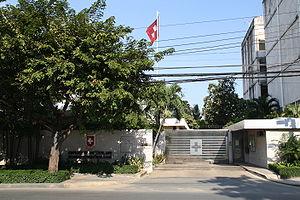
Ambassade de Suisse en Thaïlande Italiano: Ambasciata di Svizzera in Thailandia 日本語: 駐泰スイス大使館 한국어: 주 태국 스위스 대사관 ไทย: สถานเอกอัครราชทูตสวิตเซอร์แลนด์ (ข้อความในป้าย) กรุงเทพมหานคร ประเทศไทย 中文（繁體）‎: 瑞士駐泰國大使館
La Confédération suisse est représentée dans le monde grâce à ses missions diplomatiques.